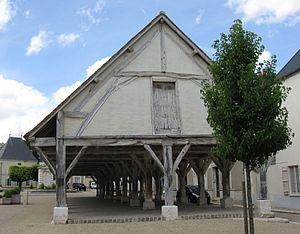
La halle de Beaumont-du-Gâtinais. (département de la Seine-et-Marne, région Île-de-France).